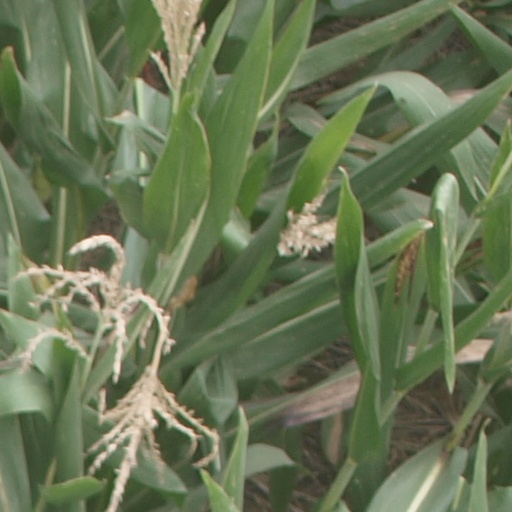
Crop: maize; corn